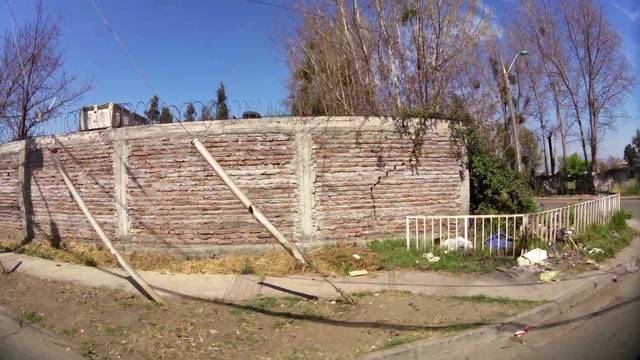
Region: Chile
Coordinates: -33.654, -70.929